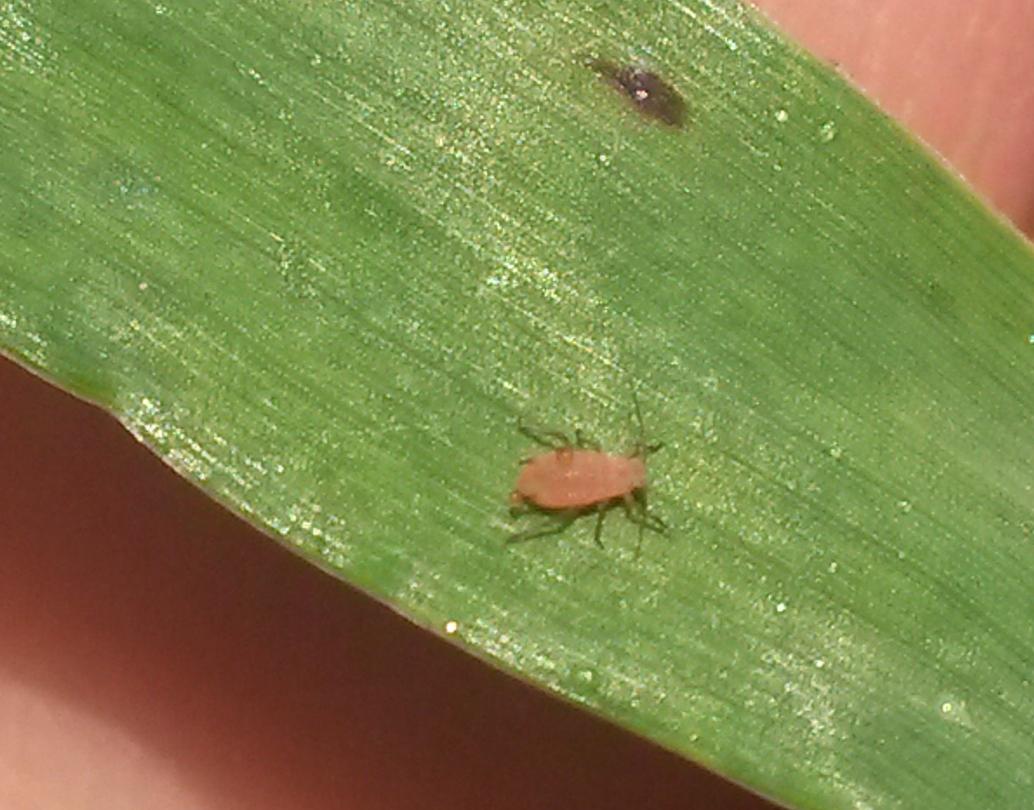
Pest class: english_grain_aphid